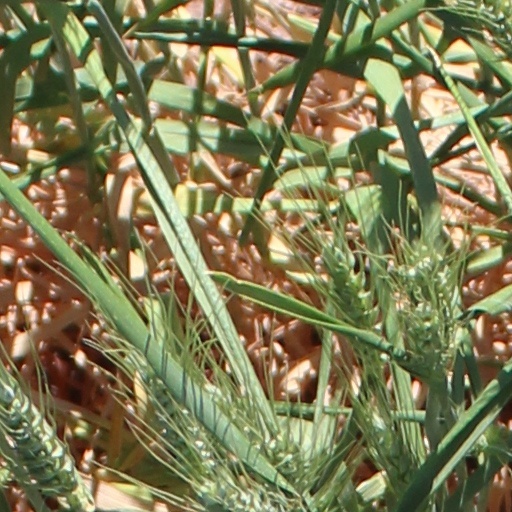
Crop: wheat